Random Access Memories

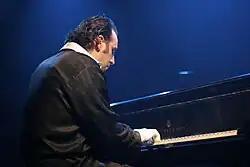
Chilly Gonzales was tasked with creating a transition on "Within" that would modulate to the key of subsequent tracks.

"Within" was one of the first tracks recorded. It features Gonzales on piano with minimal accompaniment of bass, percussion and vocoder. "Within" tranistions from the key of A minor of the previous three songs to the key of B-flat minor of subsequent tracks. Regarding the lyrics, the critic Nick Stevenson wrote, "A deep vocoder sings about not understanding the world, being lost and not even remembering his own name." Jeremy Abbott of "Mixmag" wrote: ""So many things I don't understand" is the prominent lyric and Chilly's chords combined with grazing cymbals make for a beautiful summer lullaby."